Cuculliinae

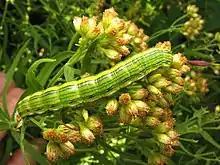
"Cucullia asteroides", caterpillar on " Euthamia".

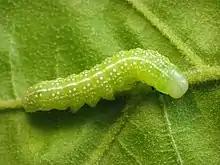
"Lithophane antennata", caterpillar on oak leaf.

Cuculliinae is one of the larger subfamilies of moths in the family Noctuidae.